Levi Sterling

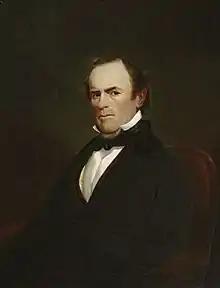
Portrait by Samuel Marsden Brookes,

Levi Sterling (January 2, 1804October 16, 1868) was an American farmer, politician, and Wisconsin pioneer. He was one of the first American settlers at what is now Iowa County, Wisconsin. He served five years in the Wisconsin Legislature and—before Wisconsin achieved statehood—he served three years in the Wisconsin Territorial Assembly. During the American Civil War, he served as a Union Army cavalry officer.